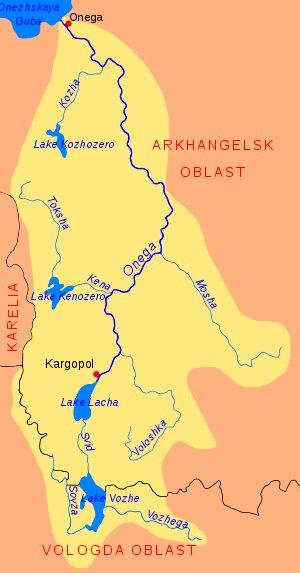
L'Onega est un fleuve de Russie qui se jette dans la mer Blanche après avoir arrosé l'oblast d'Arkhangelsk.